Commodore 16

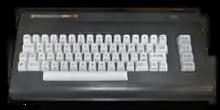
Commodore 16

The Commodore 16 is a home computer made by Commodore International with a 6502-compatible 7501 or 8501 CPU, released in 1984 and intended to be an entry-level computer to replace the VIC-20. A cost-reduced version, the Commodore 116, was mostly sold in Europe.